The Storage

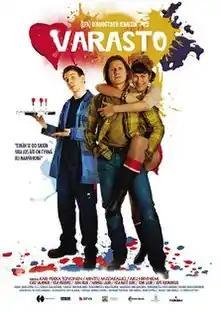
Film poster

The Storage is a 2011 Finnish comedy film directed by Taru Mäkelä and based on the novel "Varasto" by Arto Salminen.